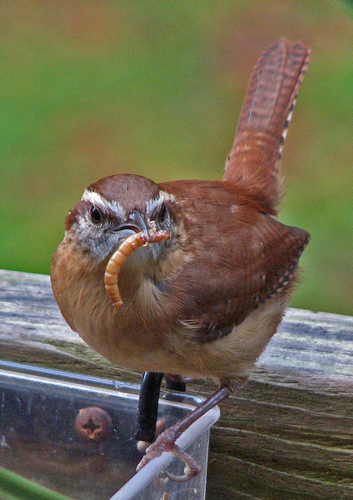
the bird has a white eyebro, a small, curbved bill, ruddy brown breast and wings, and a narrow tail
this little bird has a light brown belly and breast, with white eyebrows and brown crown.
this bird has brown feathers with white speckles on the tips of its wings and tail, and white feathers just above its eyes.
a small brown bird with white markings above the eyes and tan feet.
this bird is brown in color with a small curved beak, and brown eye rings.
this bird is brown with white and has a long, pointy beak.
this small worm-eater bird has reddish brown breast, wings and tail; brown head, white eyebrows and pale brown abdomen.
this bird has a brown crown, covert, and chest, and a grey throat.
this rust colored bird has a long thin beak and a long tail.
this bird has a brown crown, brown primaries, and a brown belly.
Species: Carolina Wren